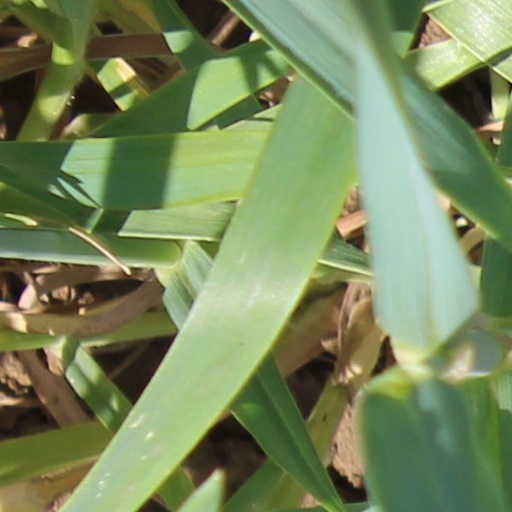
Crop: wheat